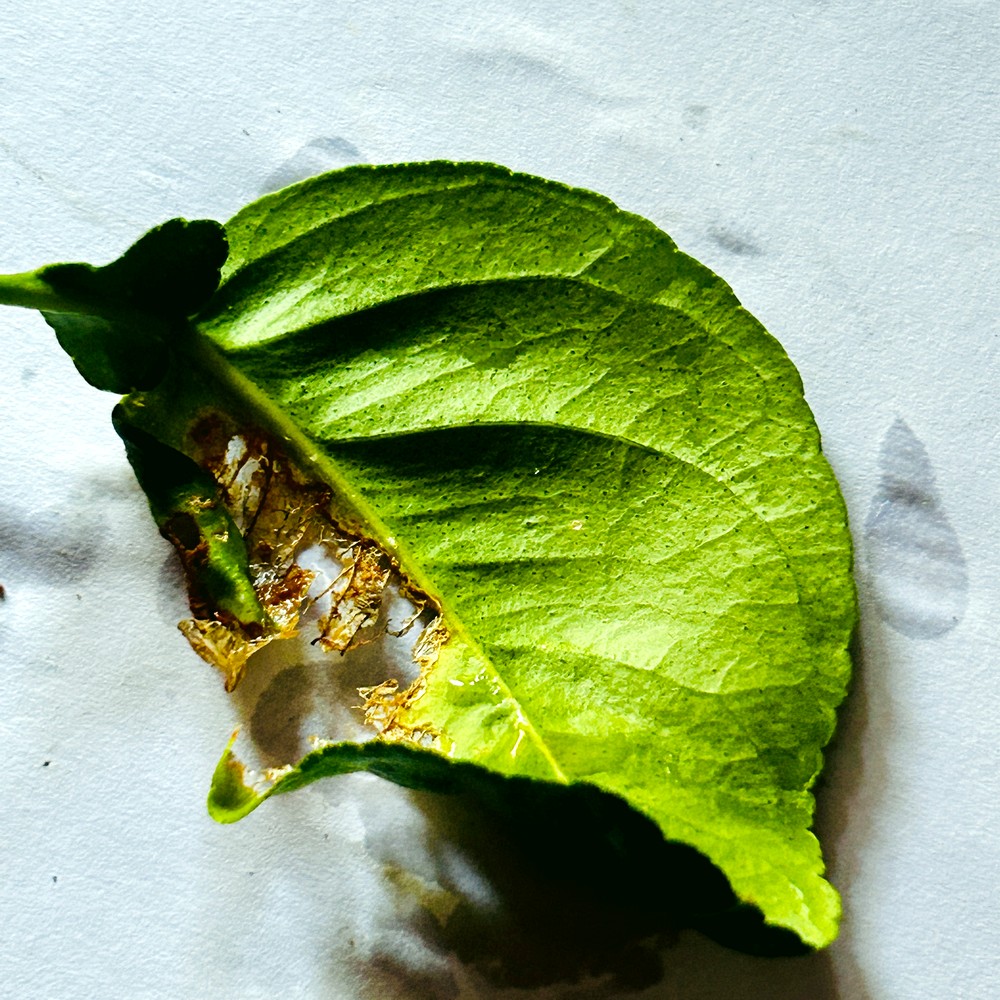
Label: Citrus Canker